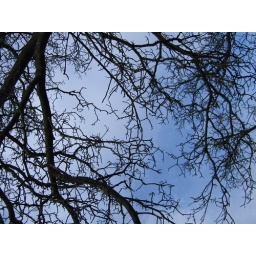
An amazing bare tree that I used to pass by on my lunchtime walks.